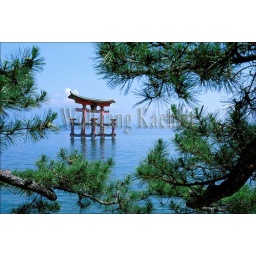
Japan, near hiroshima, miyajima island, otorii gate, pine trees